Sia La

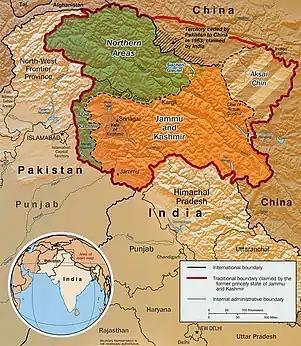
Indo-Pak mutually-agreed undisputed ""International Border"" (IB) in the black line, Indo-Pak ""Line of Control"" (LoC) in black dotted line in the north and west, Indo-Sino ""Line of Actual"" (LAC) in black dotted line in the east, Indo-Pak line across Siachen in north is ""Actual Ground Position Line"" (AGPL). The areas shown in green are the two Pakistani-controlled areas: Gilgit–Baltistan in the north and Azad Kashmir in the south. The area shown in orange is the Indian-controlled territories of Jammu and Kashmir, and Ladakh, and the diagonally-hatched area to the east is the Chinese-controlled area known as Aksai Chin. ""Territories ceded by Pakistan to China claimed by India"" in the north is Shaksgam (Trans-Karakoram Tract).

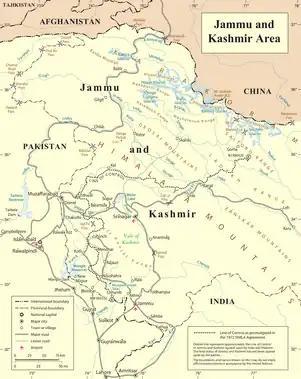
United Nations map of Siachen Glacier showing ""Point NJ980420"" (Point NJ9842) as the starting point of the ""Actual Ground Position Line"" (AGPL), Goma military camp of Pakistan, Nubra River valley and Siachen glaciers held by India, and Bilafond La and Sia La (north of NJ9842) also held by India. Masherbrum Range, Baltoro Glacier, Baltoro Muztagh and K2 are held by Pakistan.

Sia La is a mountain pass situated on Saltoro Ridge some north-northwest of map point NJ9842 which defined the end of the 1972 Line of Control between India and Pakistan as part of the Simla Agreement. Sia La is under Indian control and sits near the Line of Actual Control between India and China and is immediately northwest of the upper part of the vast Siachen Glacier, connecting that glacier to the Pakistani-controlled Kondus Glacier and valley to the west.